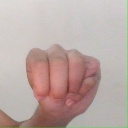
अक्षर: म